Elephanta Caves

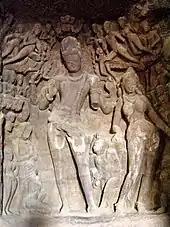
Shiva bringing Ganges River to earth.

The Trimurti is considered a masterpiece and the most important sculpture in the caves. It is carved in relief on the south wall of the cave facing the north entrance, along the north–south axis. It is also known as "Sadashiva" and "Maheshmurti". The image, in height, depicts a three-headed Shiva, representing Panchamukha Shiva.